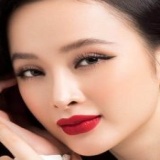
diễn viên Angela Phương Trinh